List of songs written by Natasha Bedingfield

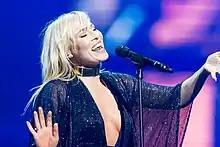
Bedingfield performing in 2016

British singer-songwriter Natasha Bedingfield has written and recorded songs for her own musical releases, as well as written numerous songs recorded by other artists.